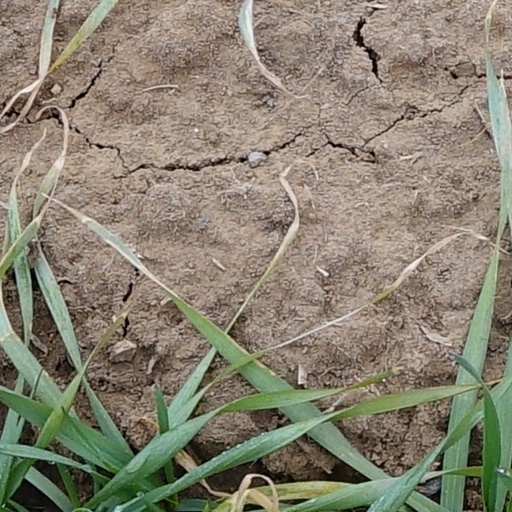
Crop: wheat